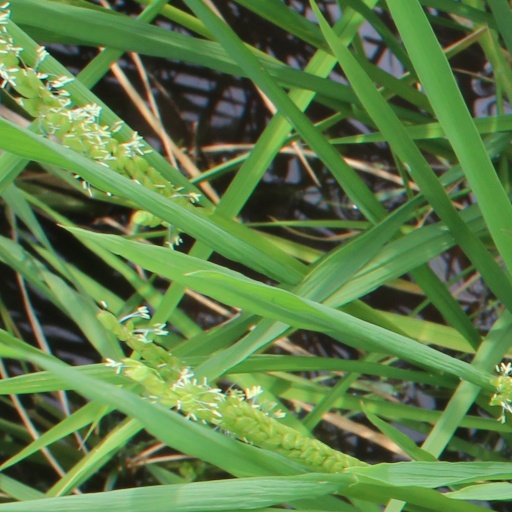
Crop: rice